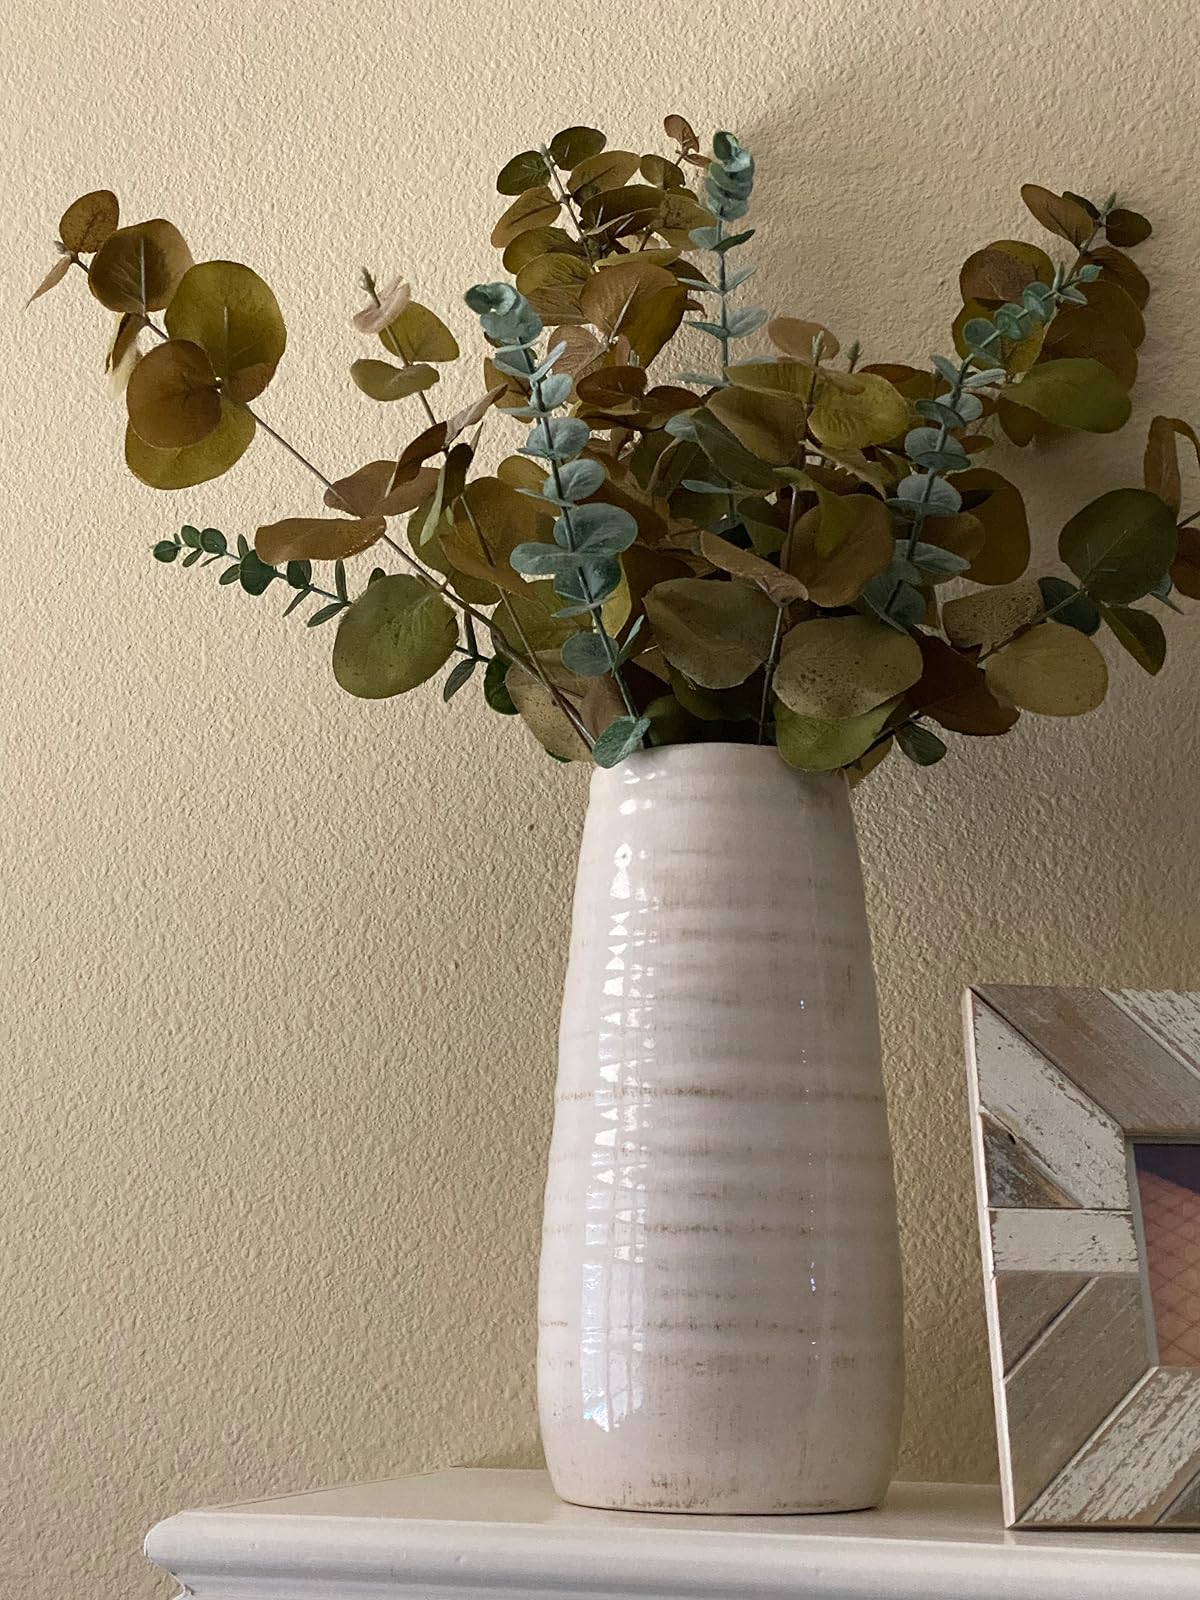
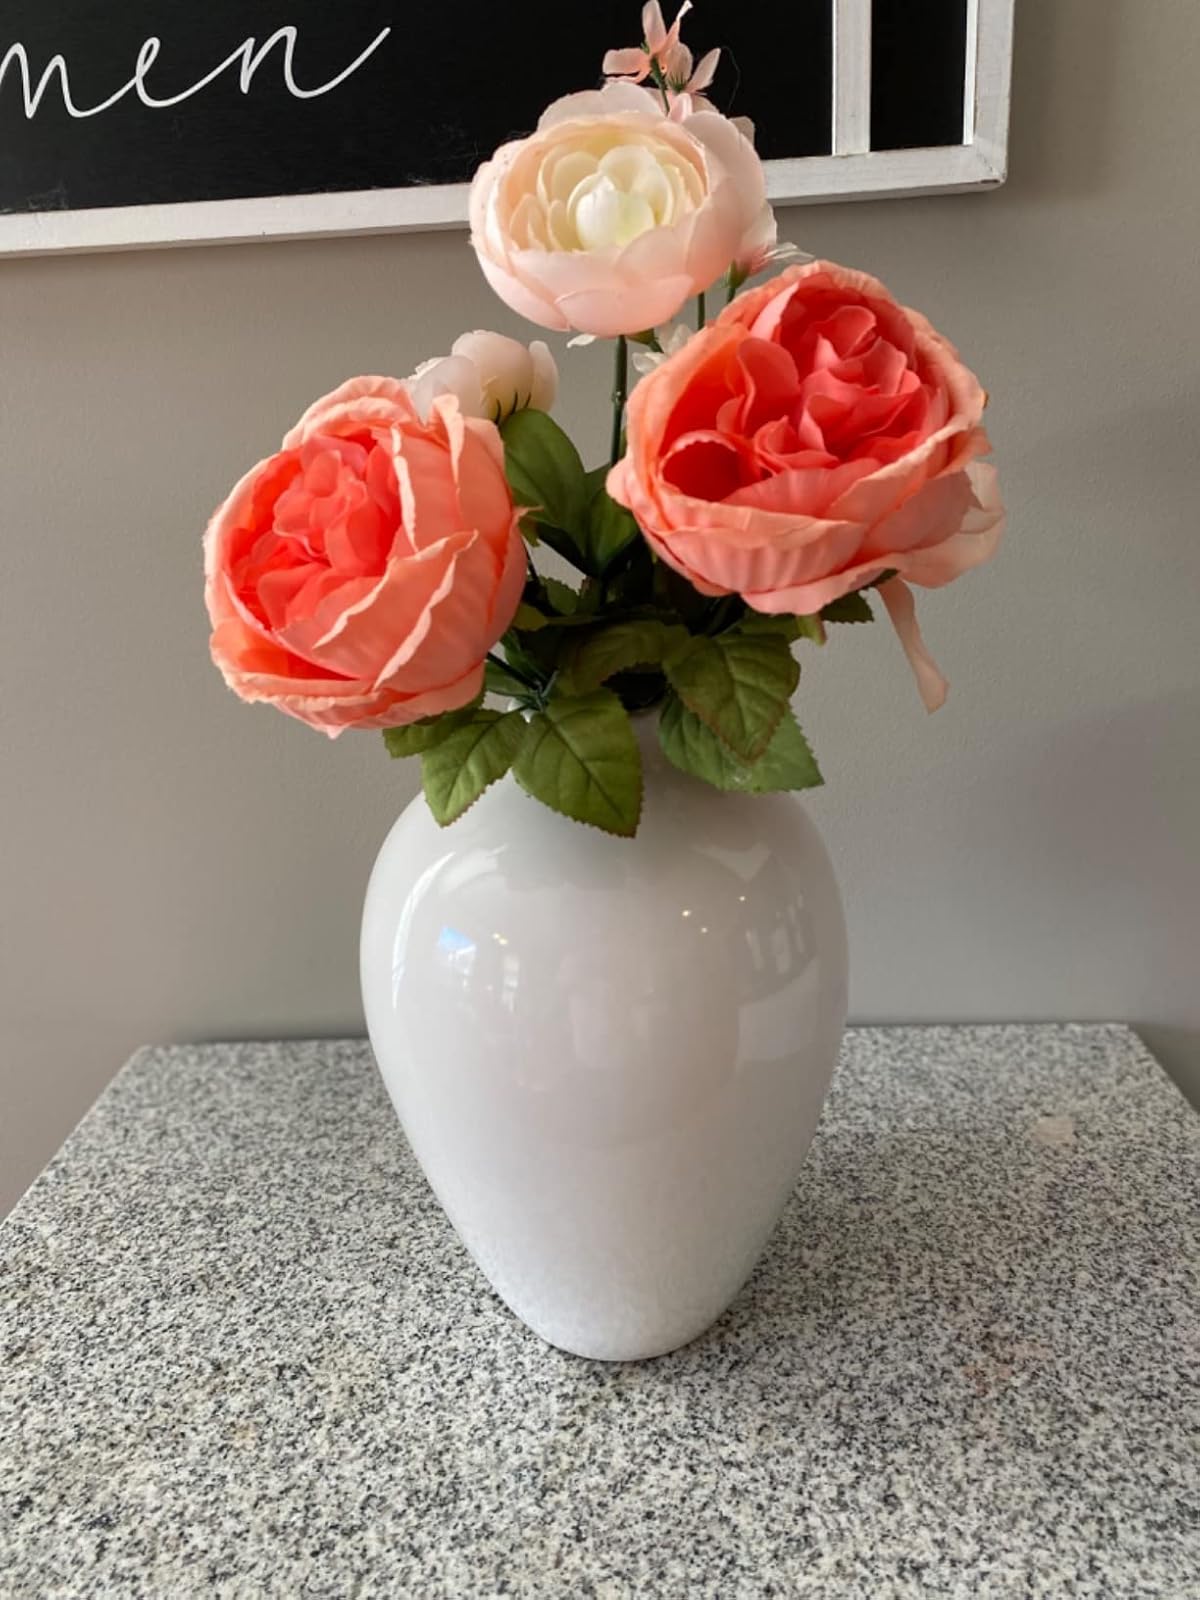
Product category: vase
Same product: no